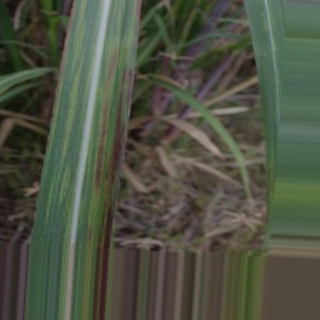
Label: sugarcane_bacterial_blight